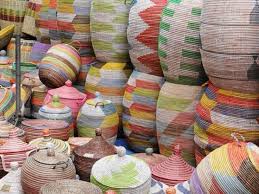
Nataal bii ngeen ma yónnee gis naa ci biir nataal bi pañe yuñ ràbbu am na ay kubéer. Am na façon yépp ñu tegale ko.